Wellsburg Wharf

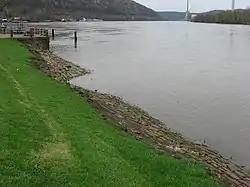
Wellsburg Wharf, April 2011

Wellsburg Wharf is a historic wharf located at Wellsburg, Brooke County, West Virginia. The public wharf was built in 1836 on the Ohio River. The site consists of remains of the wharf and the foundations of two warehouses. The wharf remains consist of cobblestones along the riverbank. One of the warehouses was built by Danforth Brown.